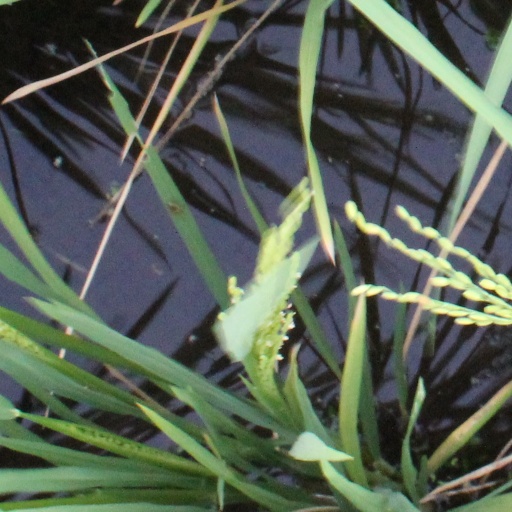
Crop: rice